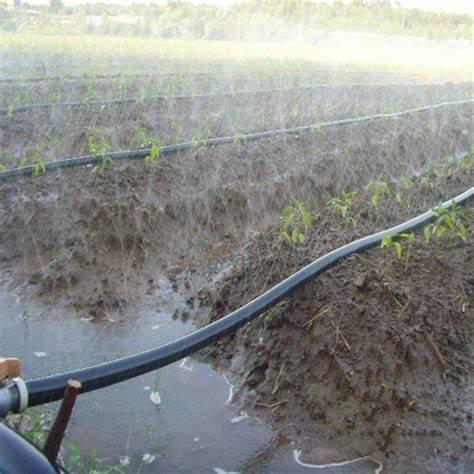
Mfumo wa umwagiliaji unaotumika katika mashamba makubwa, ambapo mabomba marefu ya maji hulazwa kisha kutobolewa, na maji kufunguliwa, ambapo yanarusha matone hayo kwa nguvu kubwa, na kusababisha maji yamwagike kama vile mvua.